List of county and regional parks in Minnesota

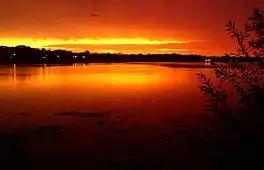
Lake Phalen in Keller-Phalen Regional Park

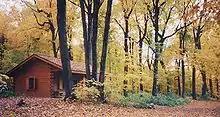
Baker Park Reserve

Official site